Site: brandenburg
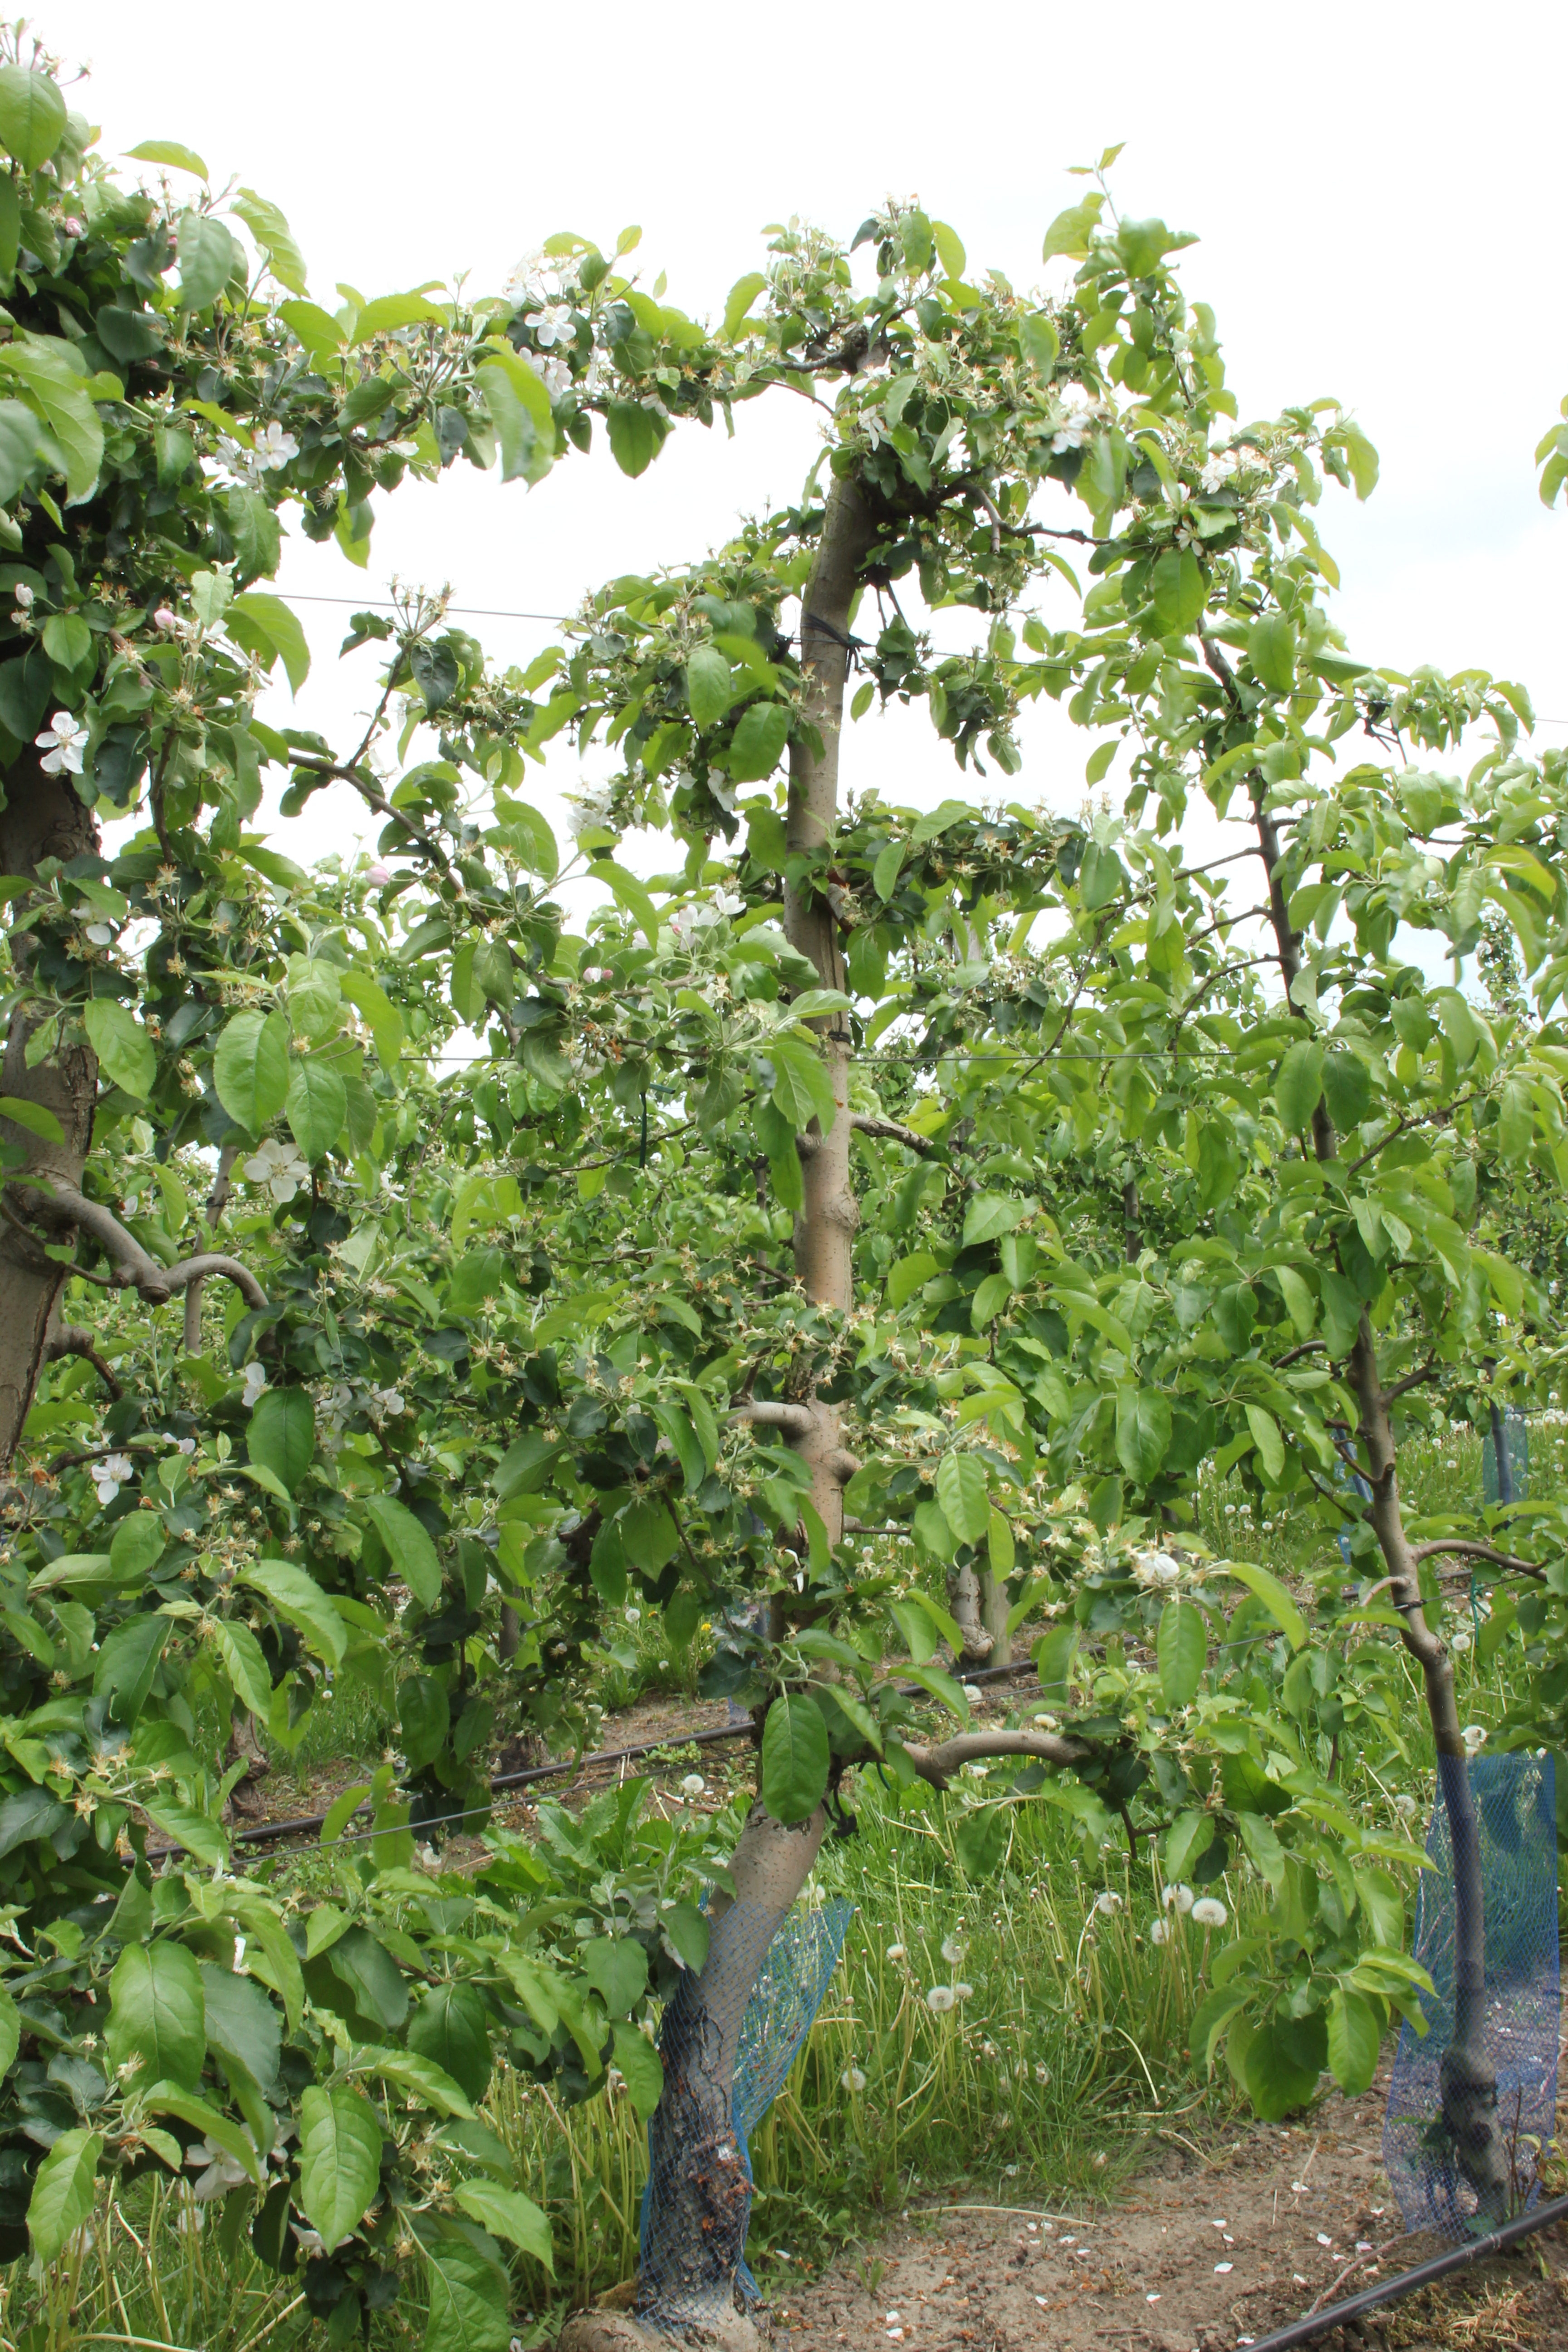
Growth stage (BBCH 67): Flowering